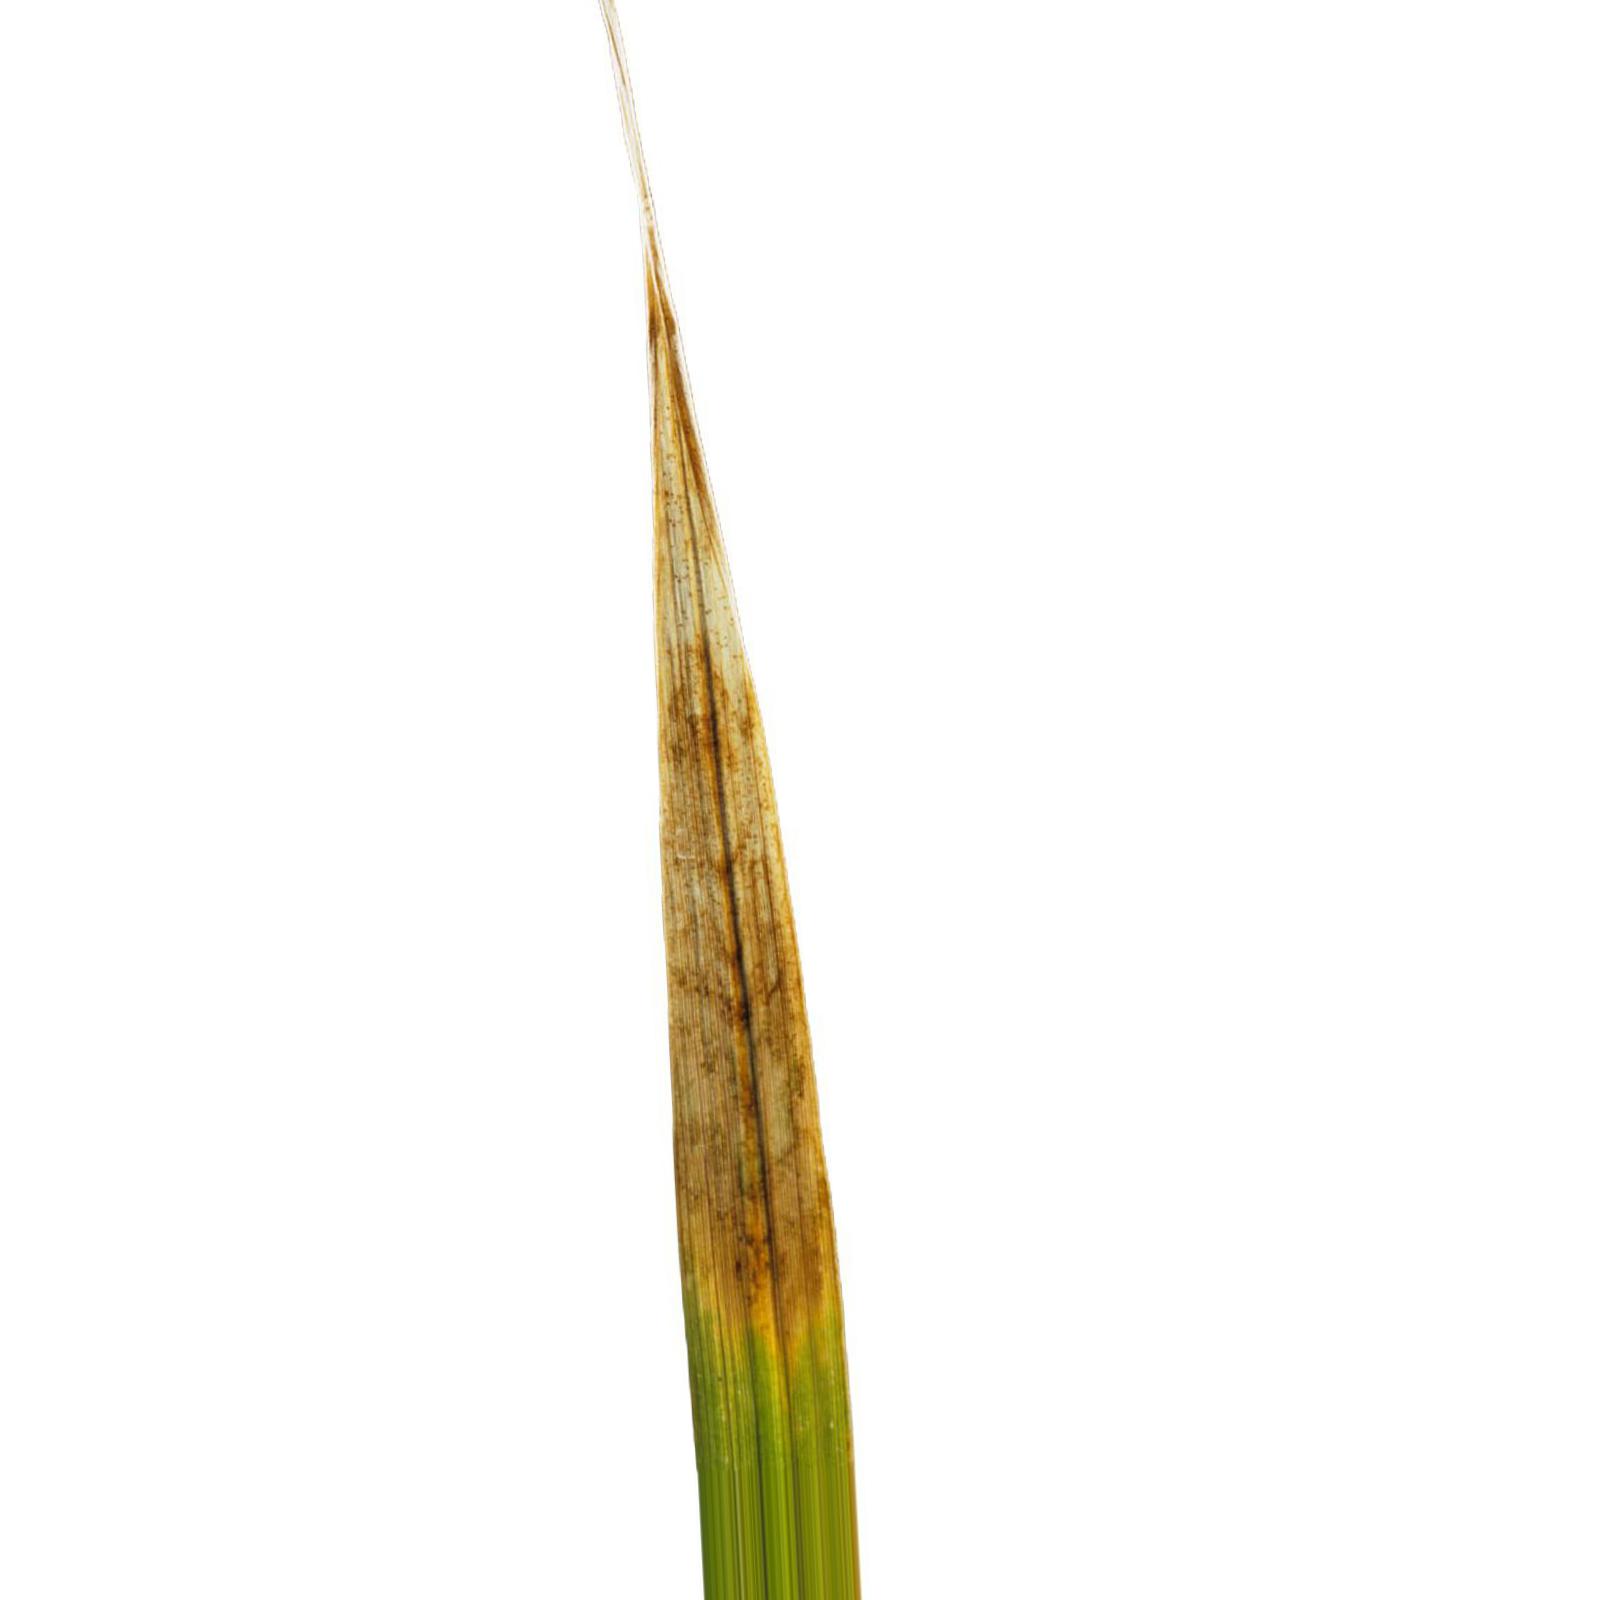
Nhãn: Bệnh Cháy lá ( Leaf scald )